Teratorn Aircraft

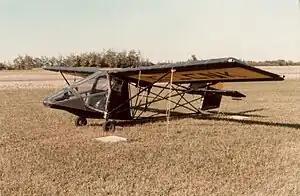
Teratorn Tierra II

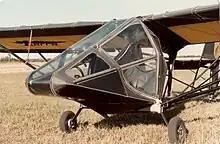
Teratorn Tierra II

Teratorn Aircraft, Inc. (named for the extinct ice age soaring bird) was an American aircraft manufacturer based in Clear Lake, Iowa. The company specialized in the design and manufacture of ultralight aircraft in the form of kits for amateur construction and ready-to-fly aircraft under the US FAR 103 Ultralight Vehicles rules.